The History of the Fairchild Family

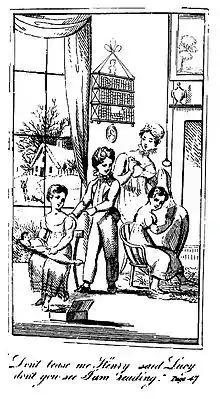
Frontispiece from the first edition of "The Fairchild Family, Part I" (1818). The illustration reads: "Don't tease me Henry," said Lucy, "don't you see I'm reading?"

"The Fairchild Family" continued to be a bestseller despite the increasingly popular Wordsworthian image of childhood innocence and the sentimental picture of childhood presented in novels such as Charles Dickens's "Oliver Twist" (1837–39). One scholar has suggested that it "influenced Dickens's depictions of Pip's fears of the convict, the gibbet, and 'the horrible young man' at the close of Chapter 1" in "Great Expectations" (1860–61). Children's literature scholar Gillian Avery has argued that "The Fairchild Family" was "as much a part of English childhood as "Alice" was later to become." As late as the 1900s, Lord Frederic Hamilton states that he attended a party at which each guest dressed up as a character from the book. Although the book was popular, some scraps of evidence have survived suggesting that readers did not always interpret it as Sherwood would have wanted. Lord Hamilton writes, for instance, that "there was plenty about eating and drinking; one could always skip the prayers, and there were three or four very brightly written accounts of funerals in it."